Asnières-la-Giraud

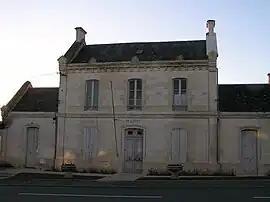
Town hall

Asnières-la-Giraud is a commune in the Charente-Maritime department in the Nouvelle-Aquitaine region of south-western France.